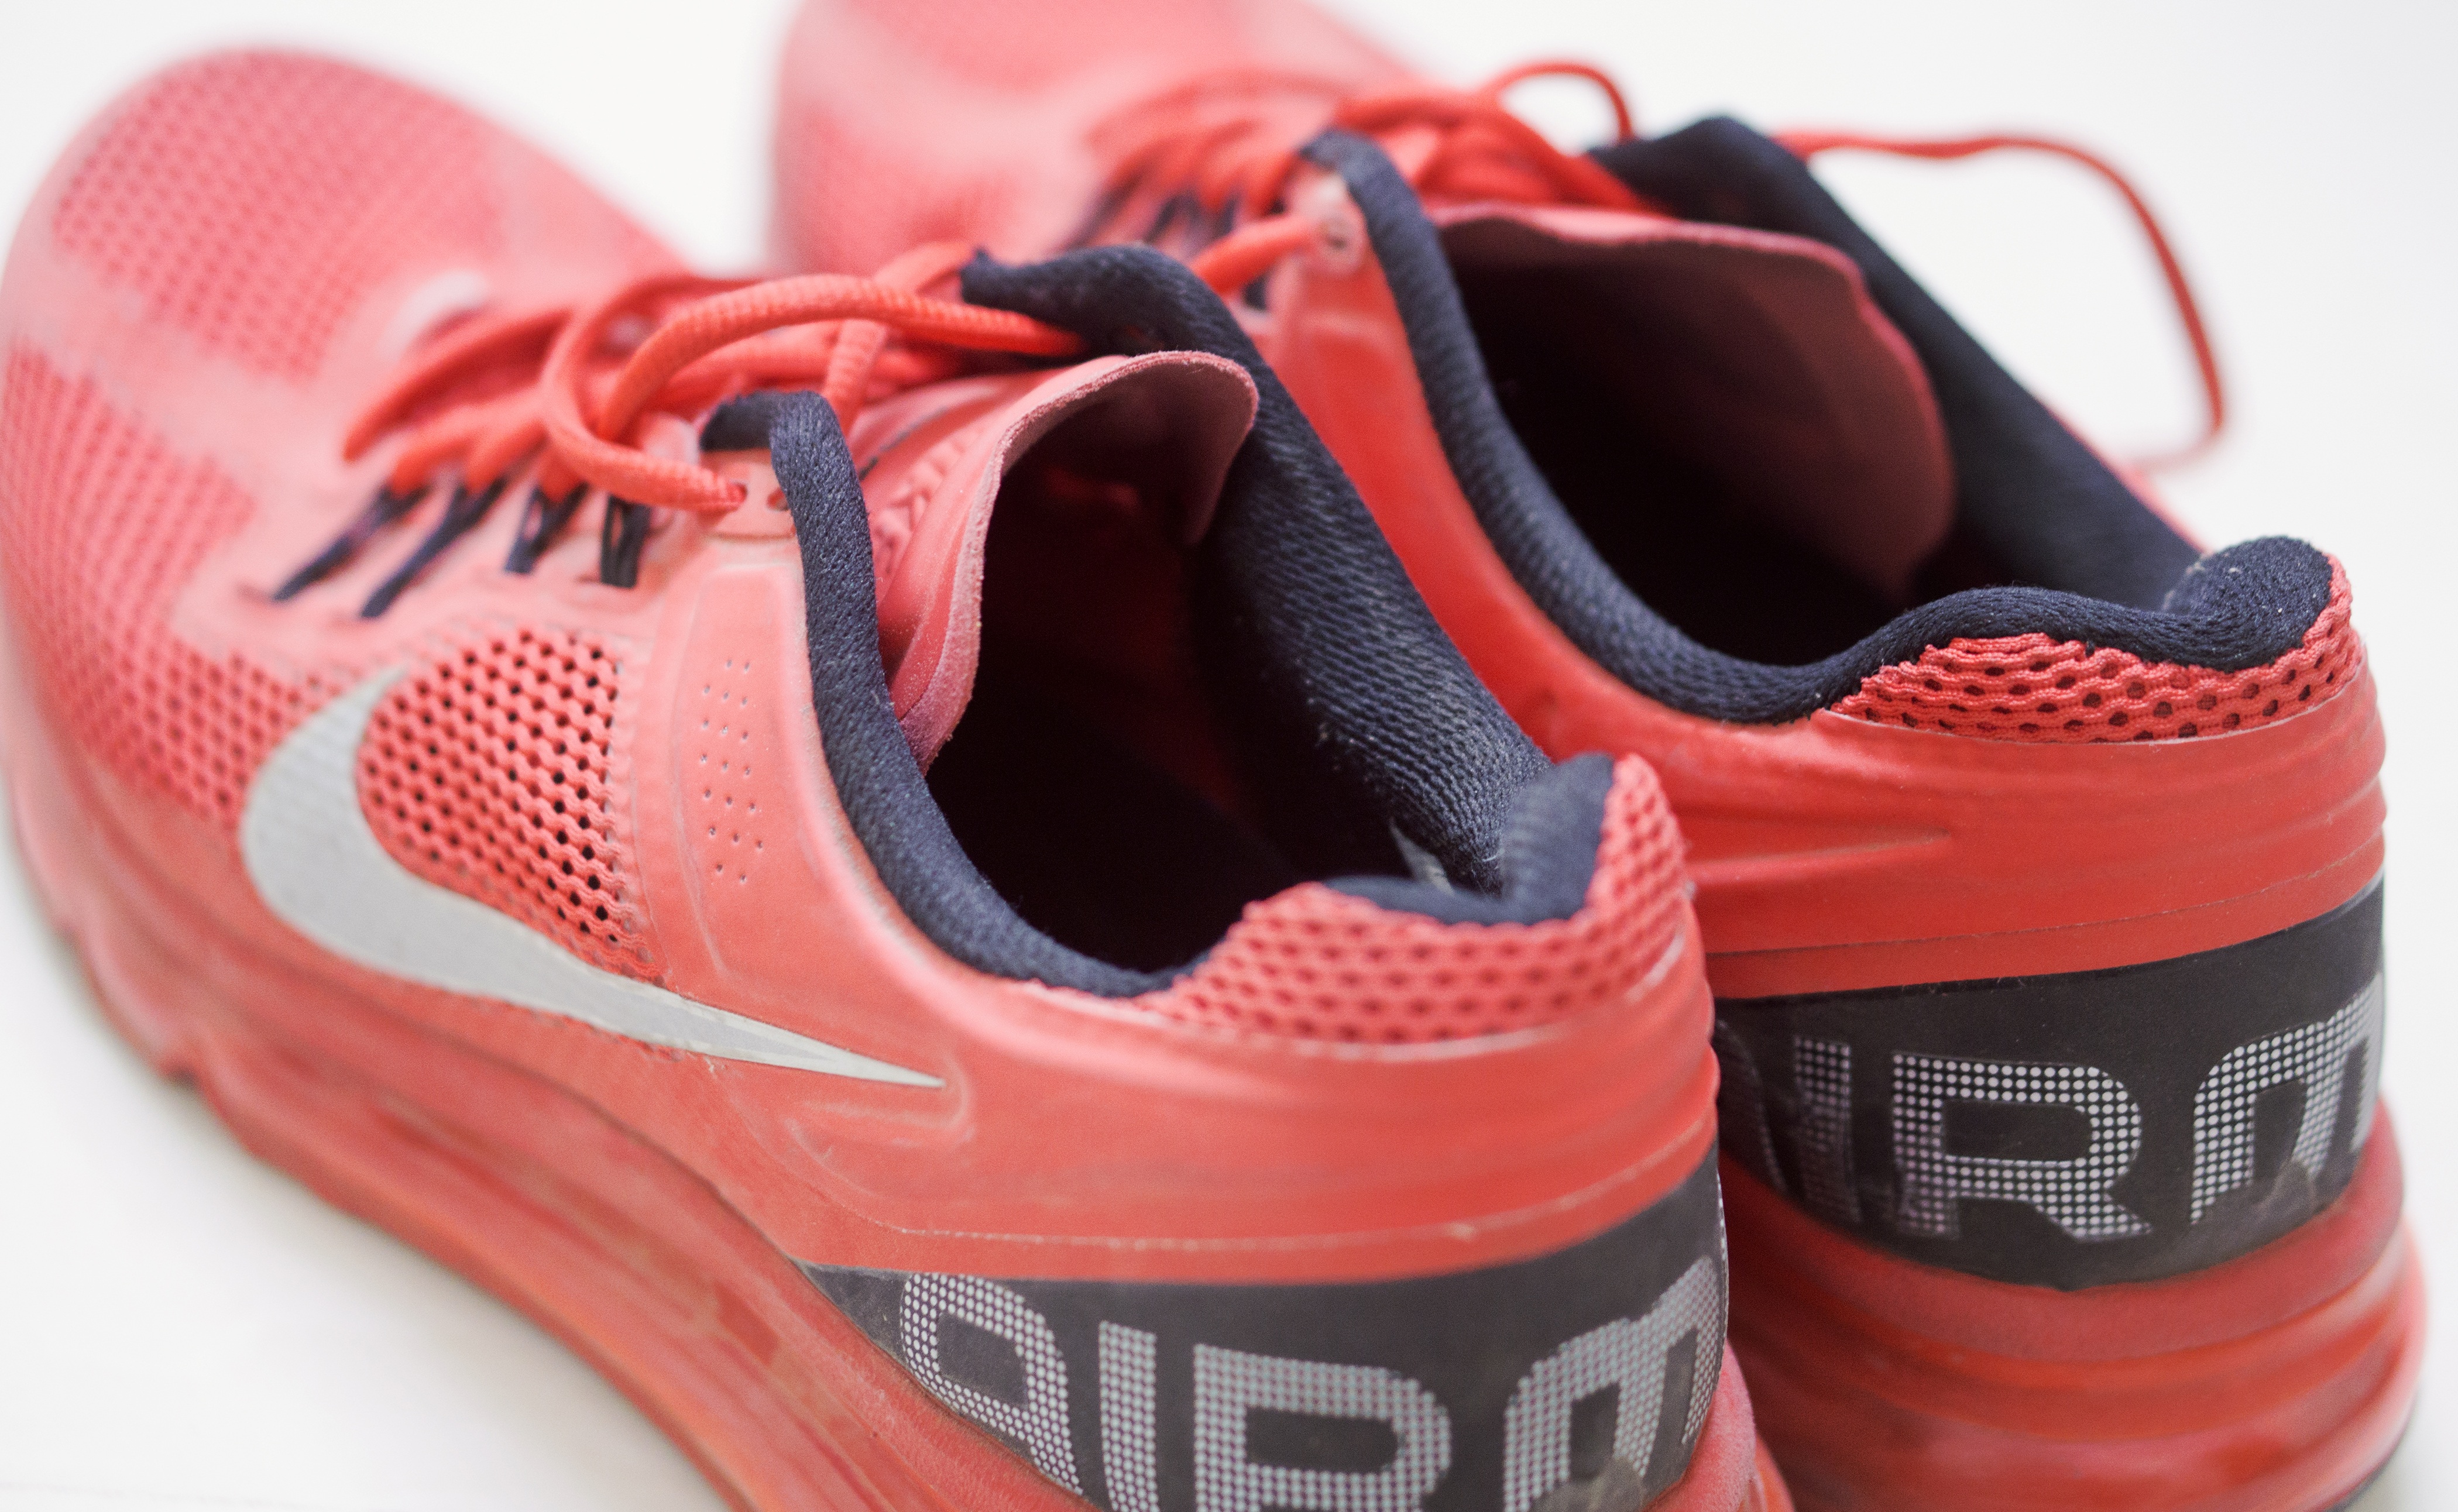
shoe, leather, orange, red, nike, airmax, product, shoes, laces, sports, sneakers, footwear, magenta, trainers, outdoor shoe, athletic shoe